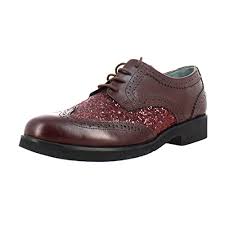
Label: Brogue